Di Jones

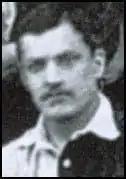
Di Jones in 1890

David "Di" Jones (1867 – 27 August 1902) was a Welsh footballer who played as a full-back for Oswestry, Chirk, Bolton Wanderers and Manchester City in the late 19th century. He also won 14 caps for the Welsh national team.